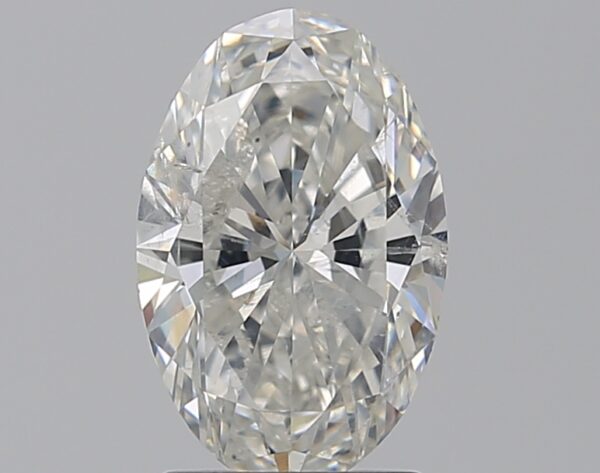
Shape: oval
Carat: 1.7
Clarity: SI2
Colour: H
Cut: EX
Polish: EX
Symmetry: EX
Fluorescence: N
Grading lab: IGI
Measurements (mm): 9.89 x 6.45 x 4.02